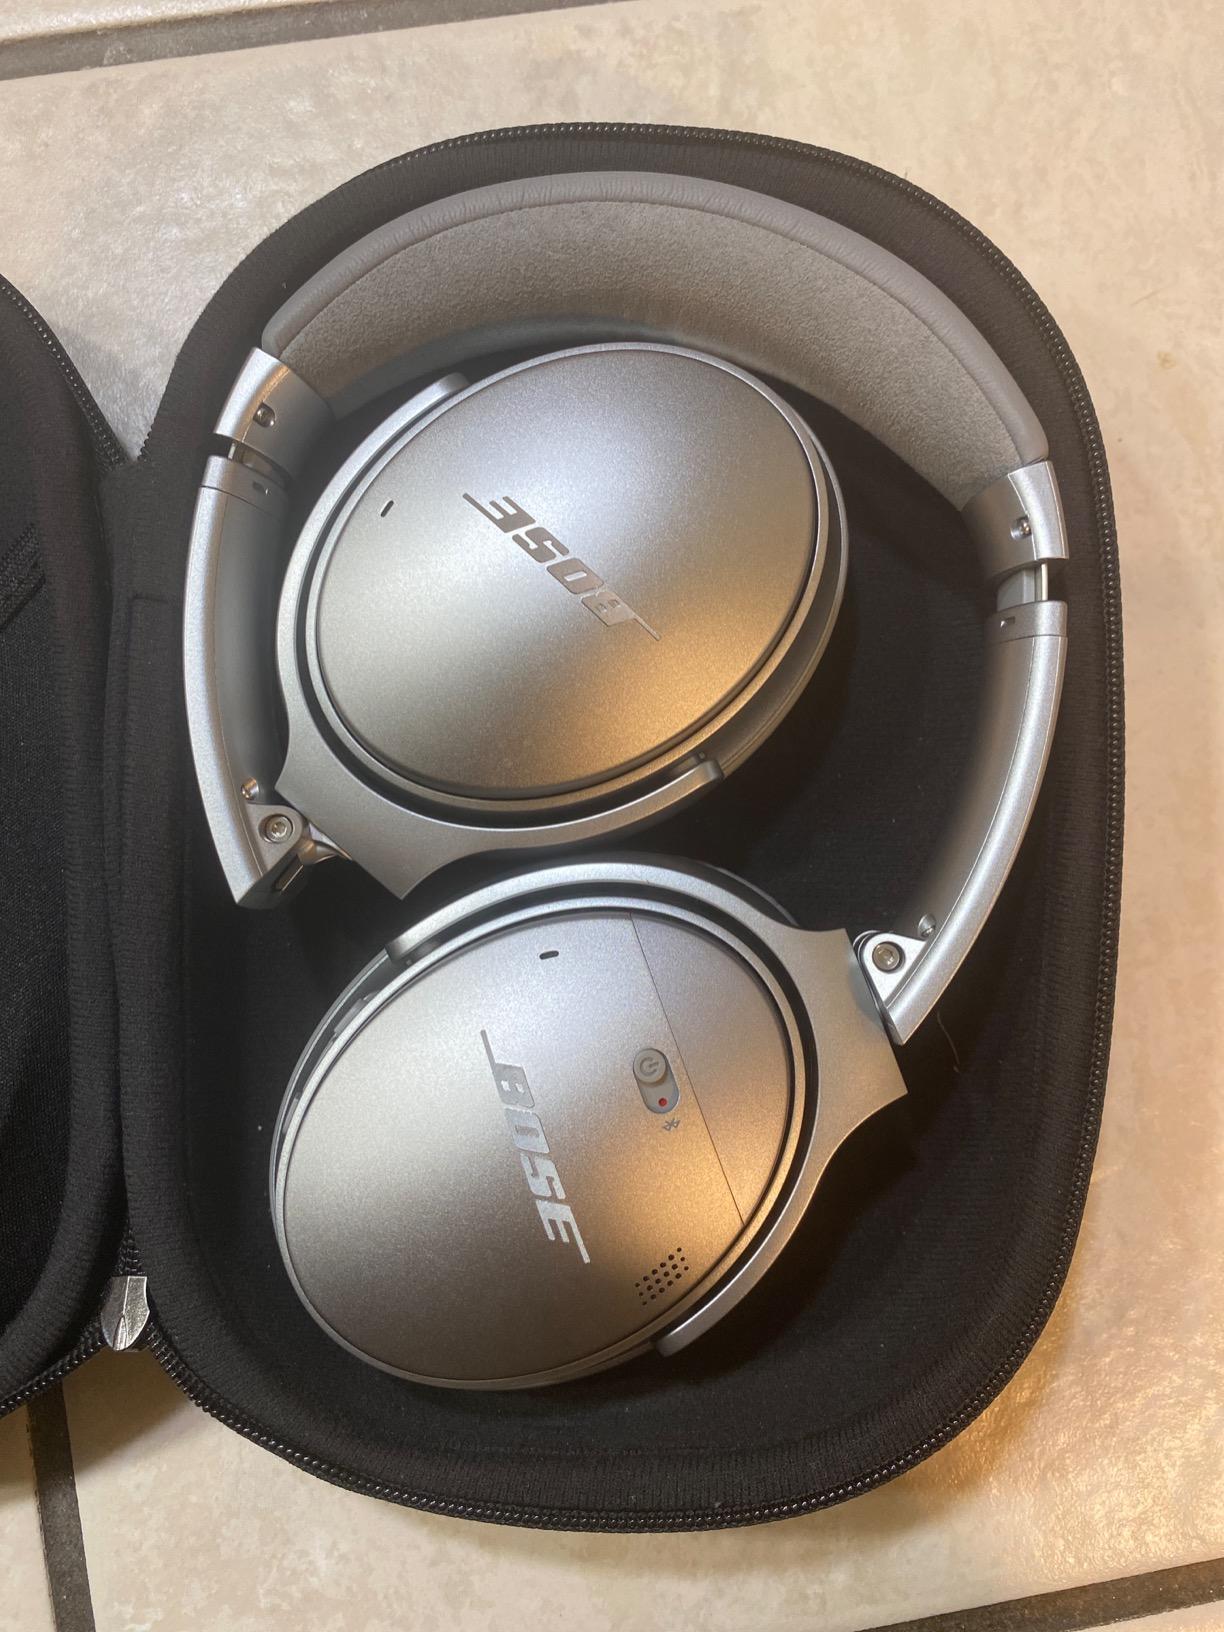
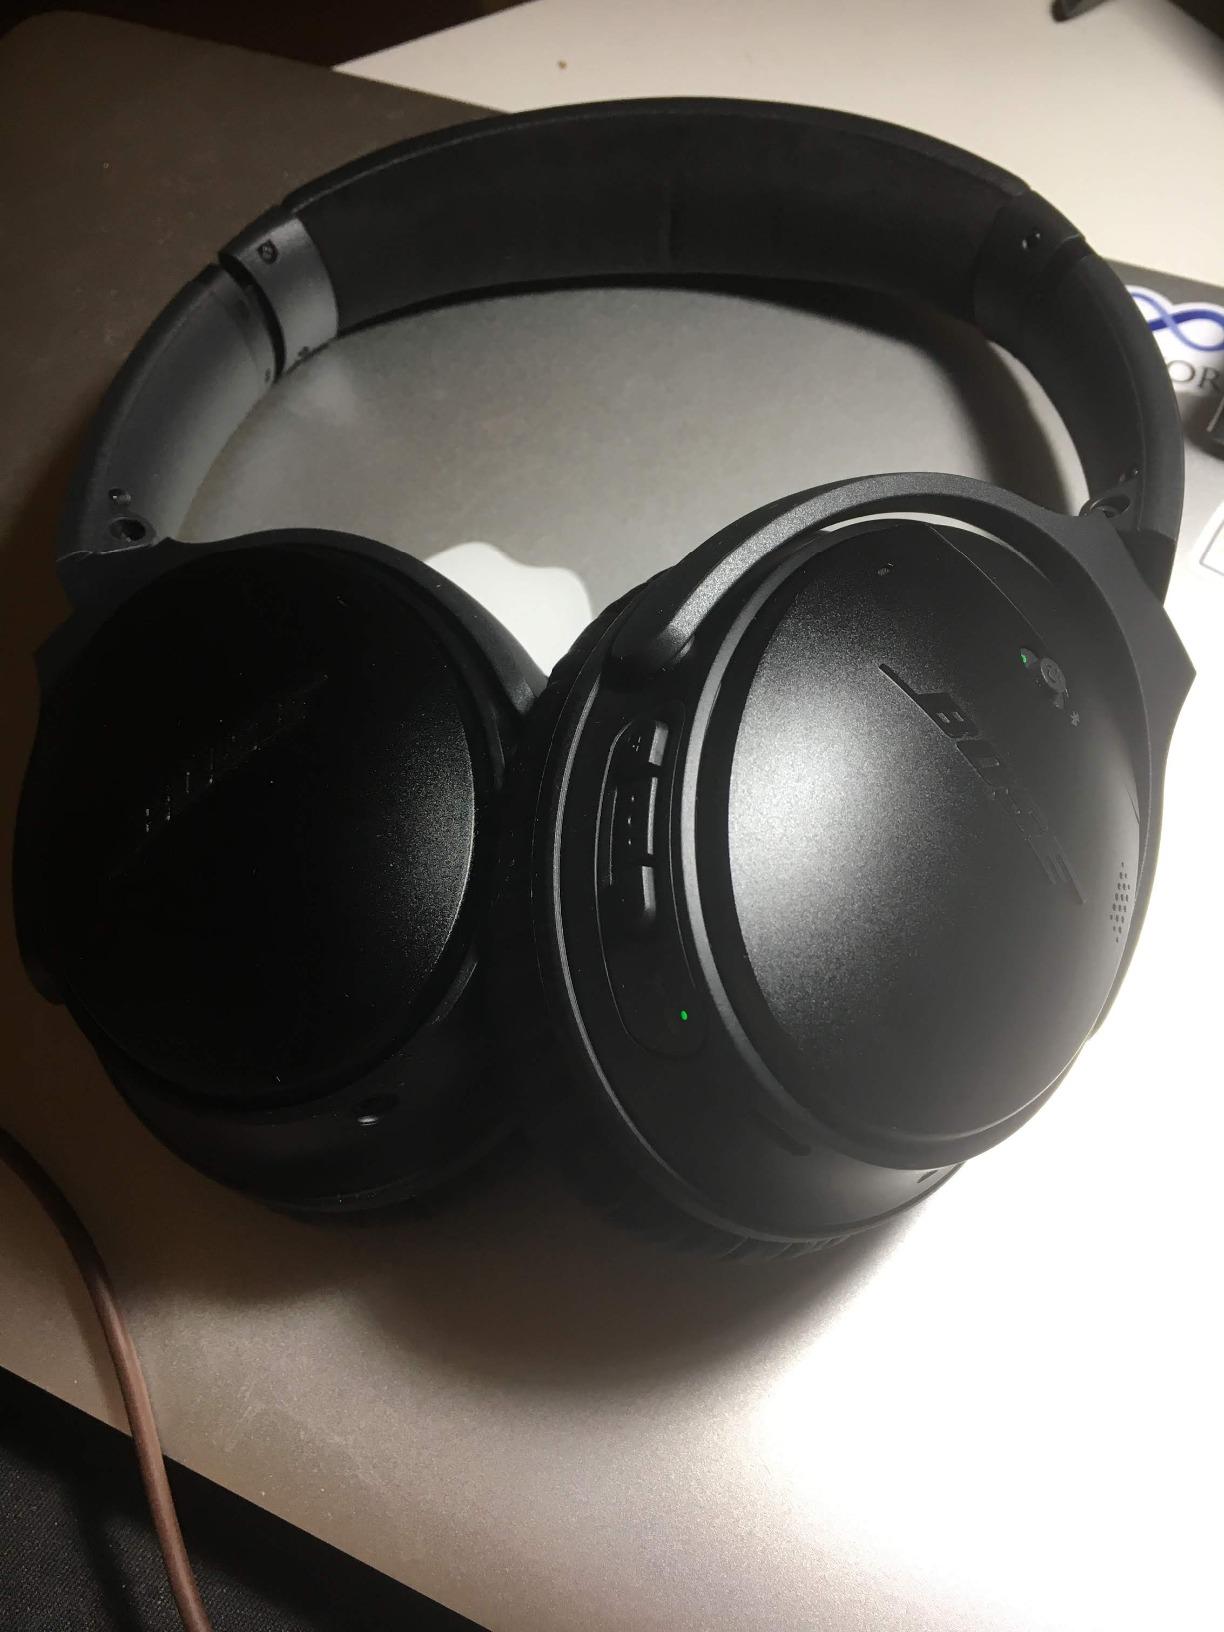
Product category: headphones
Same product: no